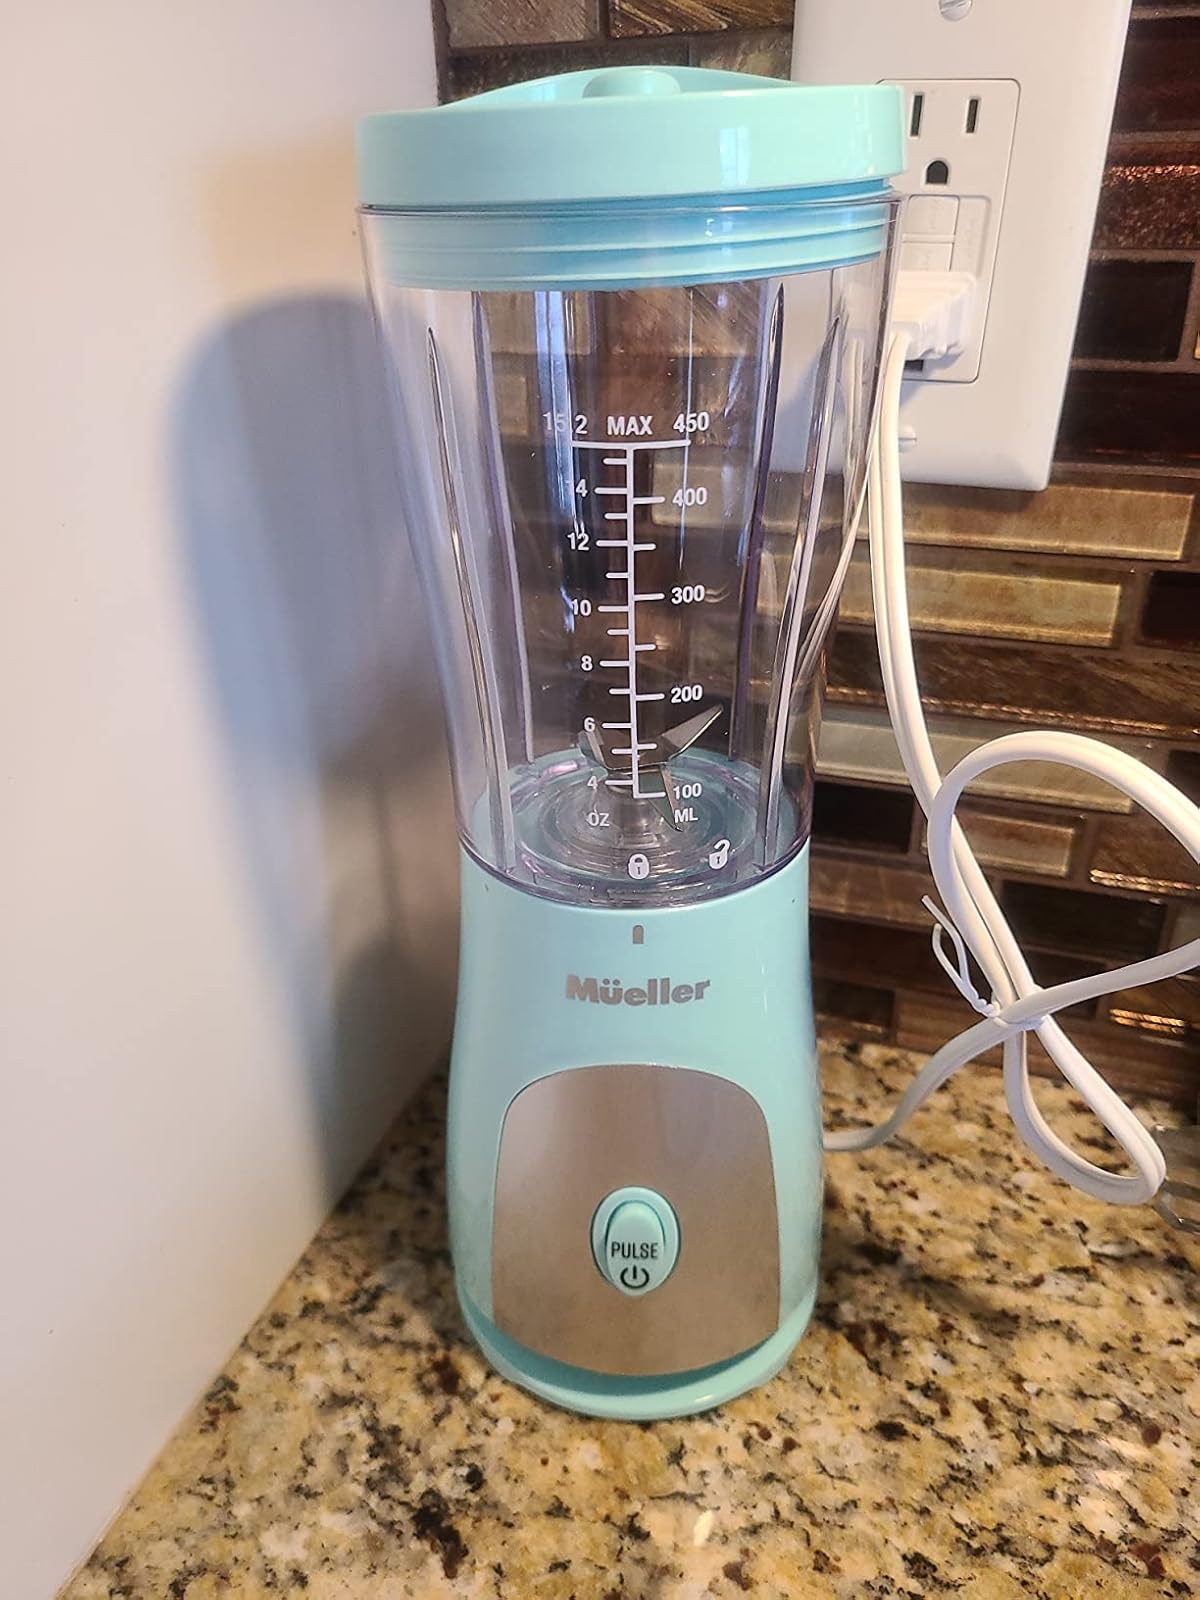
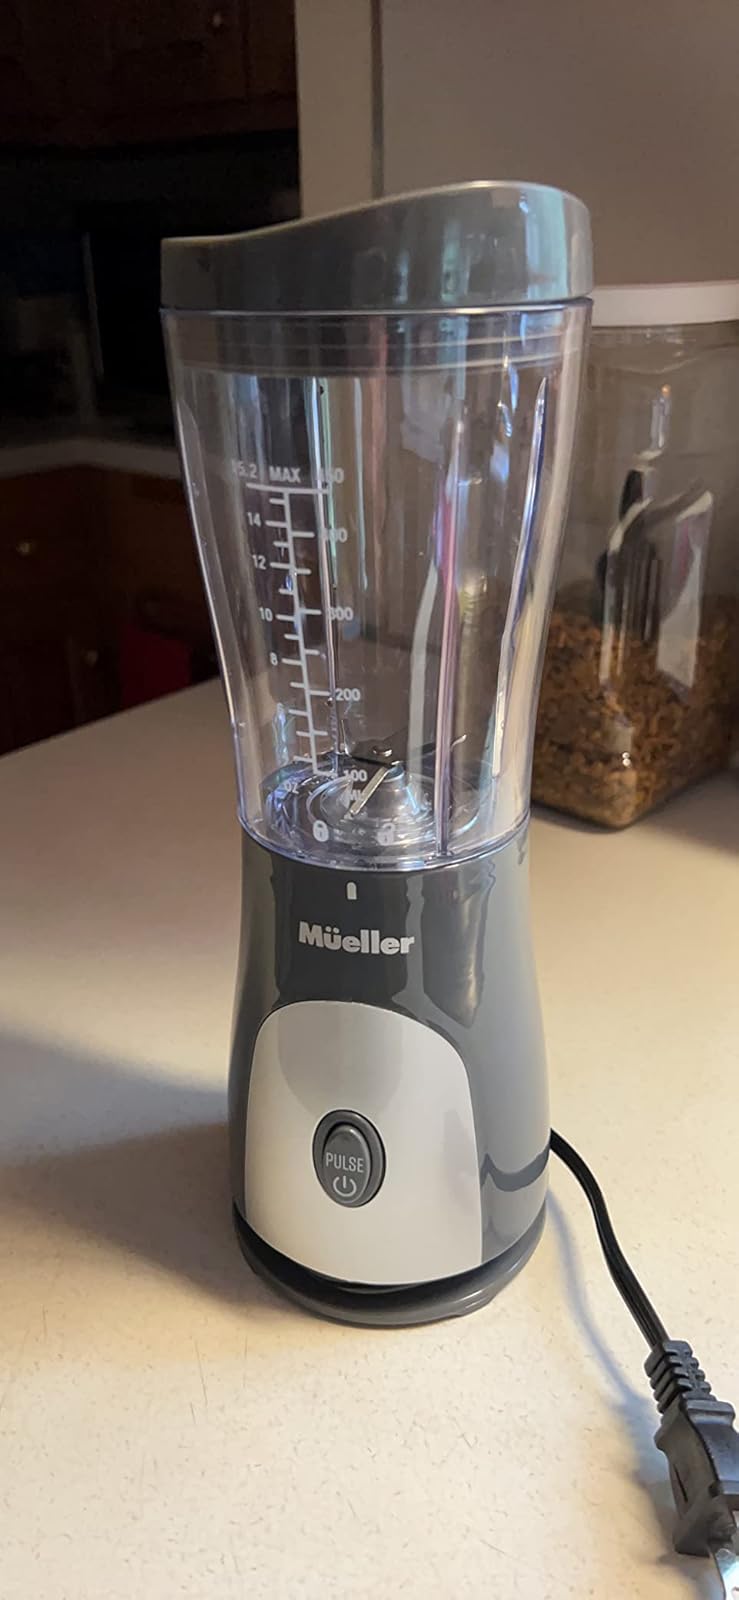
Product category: items_blender
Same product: no